Crohamhurst, Queensland

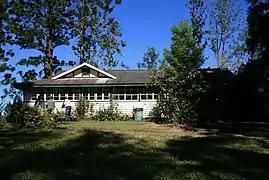
Former Crohamhurst Observatory, 2007

Crohamhurst is a rural locality in the Sunshine Coast Region, Queensland, Australia. In the , Crohamhurst had a population of 219 people.